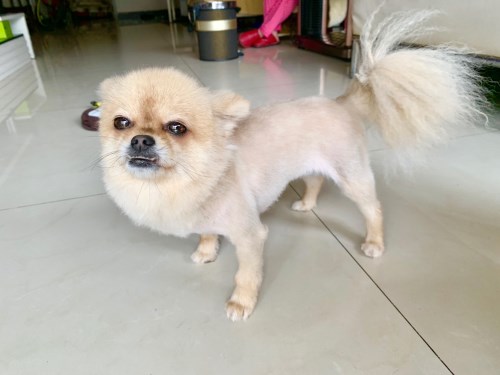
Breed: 1936-n000005-Pomeranian